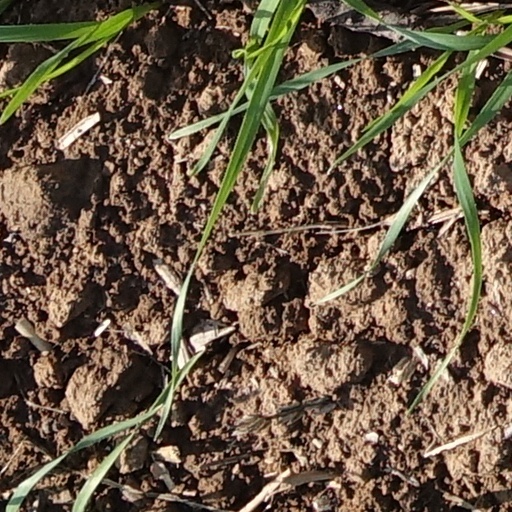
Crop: wheat